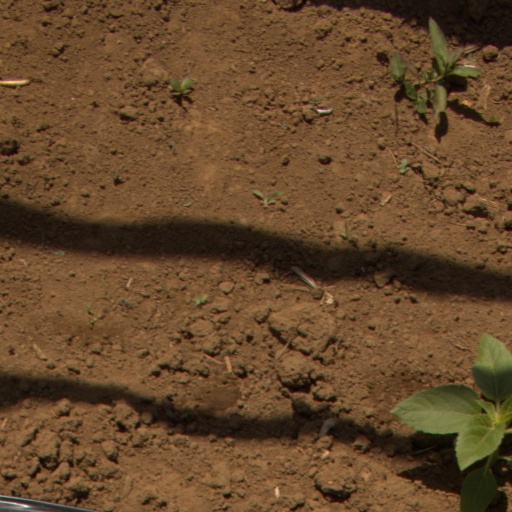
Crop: Jerusalem artichoke